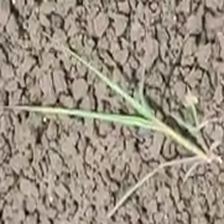
Weed species: Digitaria_SP_(Digitaria Sanguinalis )